Zlatibor

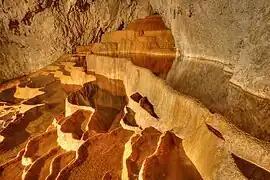
Stopića Cave

There are 1,044 species of plants in the park. The prevailing fauna consists of the autochthonous black pine forests and the mixed forests of black and Scots pine, which are categorized as a priority habitats by the Natura 2000. Medicinal herbs mountain germander, Breckland thyme, common yarrow and great yellow gentian grow on the mountain, while forest fruits include wild blackberry, blueberry, woodland strawberry and chequers. Various fungi live in the park, too, like cep, parasol mushroom, saffron milk cap and field mushroom.